Messerschmitt Me 410 Hornisse

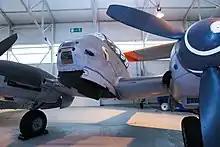
The RAF Museum's Me 410, with the doors of its nose bomb-bay open, 2016

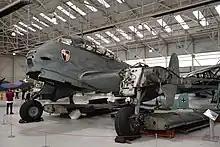
The RAF Museum's Me 410 with the engines and the outer-wings removed, 2020

The principal difference between the Me 210 and Me 410 was the adoption of the larger (at displacement) and more powerful Daimler-Benz DB 603A engines. These engines each provided compared to the of the DB 605s used on the Me 210C. The extra power increased the Me 410's maximum speed to , greatly improved rate of climb, service ceiling, and the cruising speed, the latter being raised to .